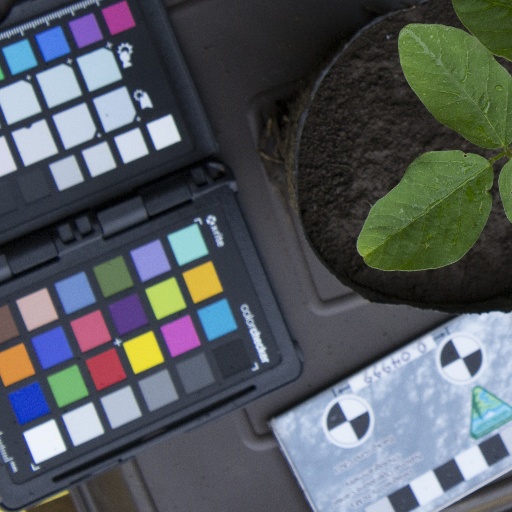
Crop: soybean